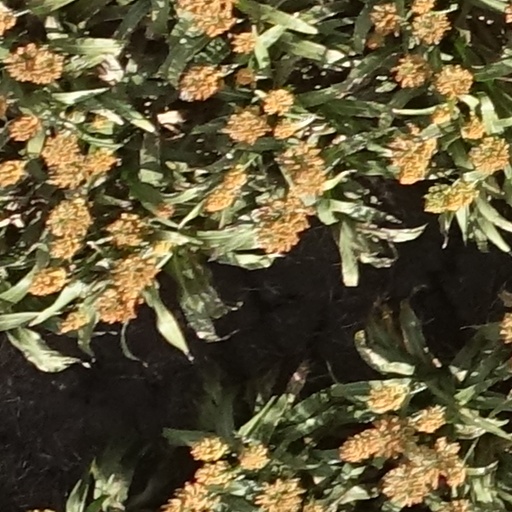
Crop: sorghum